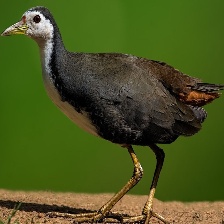
Species: WHITE BREASTED WATERHEN
Scientific name: AMAURORNIS PHOENICURUS
ImageNet parent category: european_gallinule